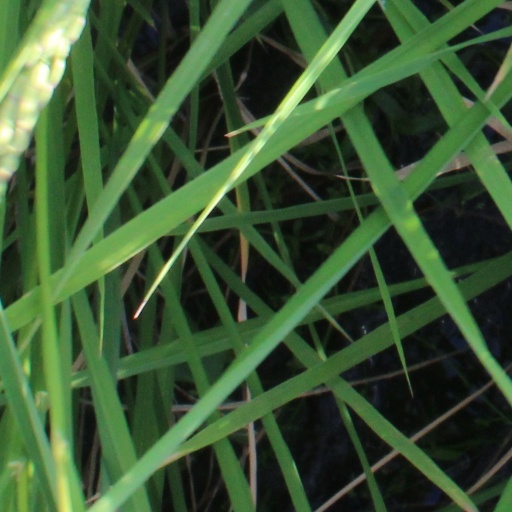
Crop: rice